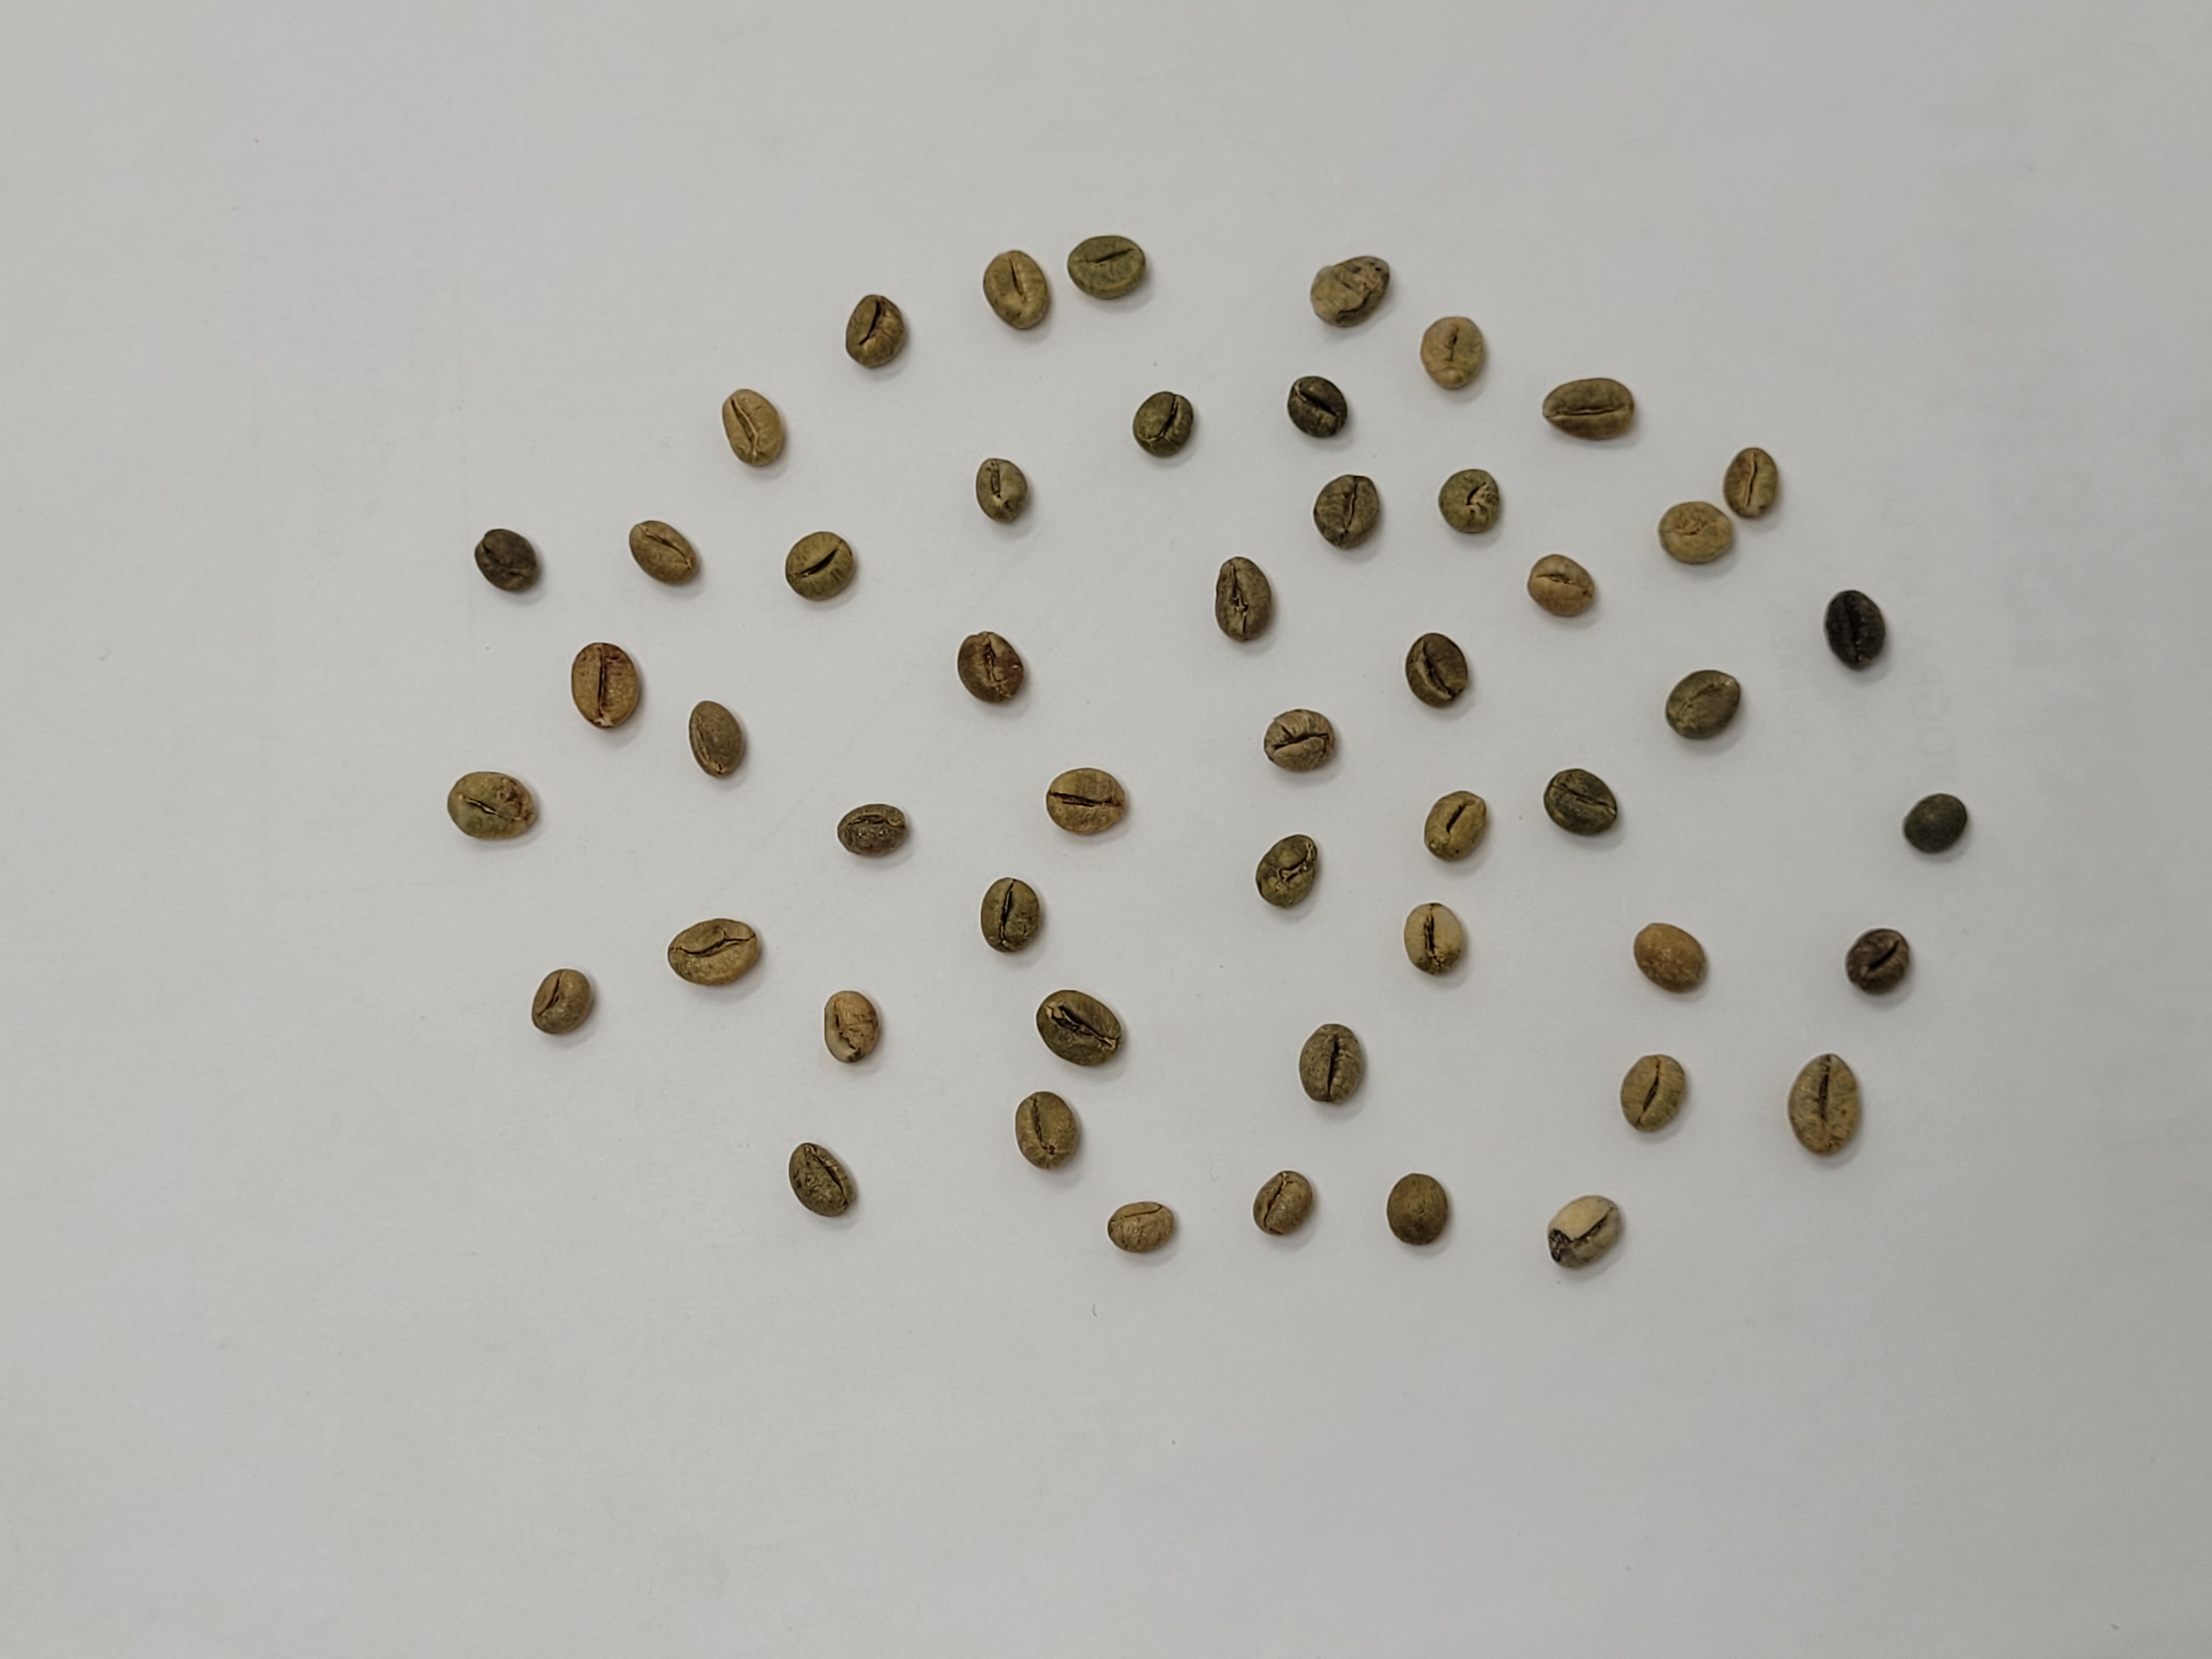
Coffee bean quality grade: PB-II